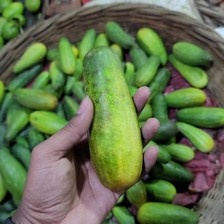
Label: cucumber